Fenrir

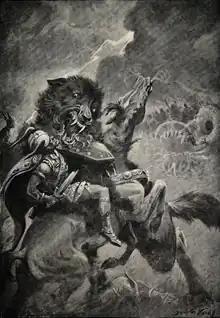
"Odin and Fenris" (1909) by Dorothy Hardy

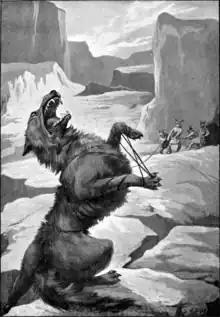
Bound of Fenrir. Dorothy Hearthy (1909).

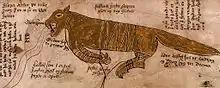
A 17th-century manuscript illustration of the bound Fenrir, the river Ván flowing from his jaws

Fenrir (Old Norse 'fen-dweller') or Fenrisúlfr (Old Norse "Fenrir's wolf", often translated "Fenris-wolf"), also referred to as Hróðvitnir (Old Norse "fame-wolf") and Vánagandr (Old Norse 'monster of the [River] Ván'), is a monstrous wolf in Norse mythology. In Old Norse texts, Fenrir plays a key role during the events of Ragnarök, where he is foretold to assist in setting the world aflame, resulting in the collapse of humanity and society, and killing the god Odin.